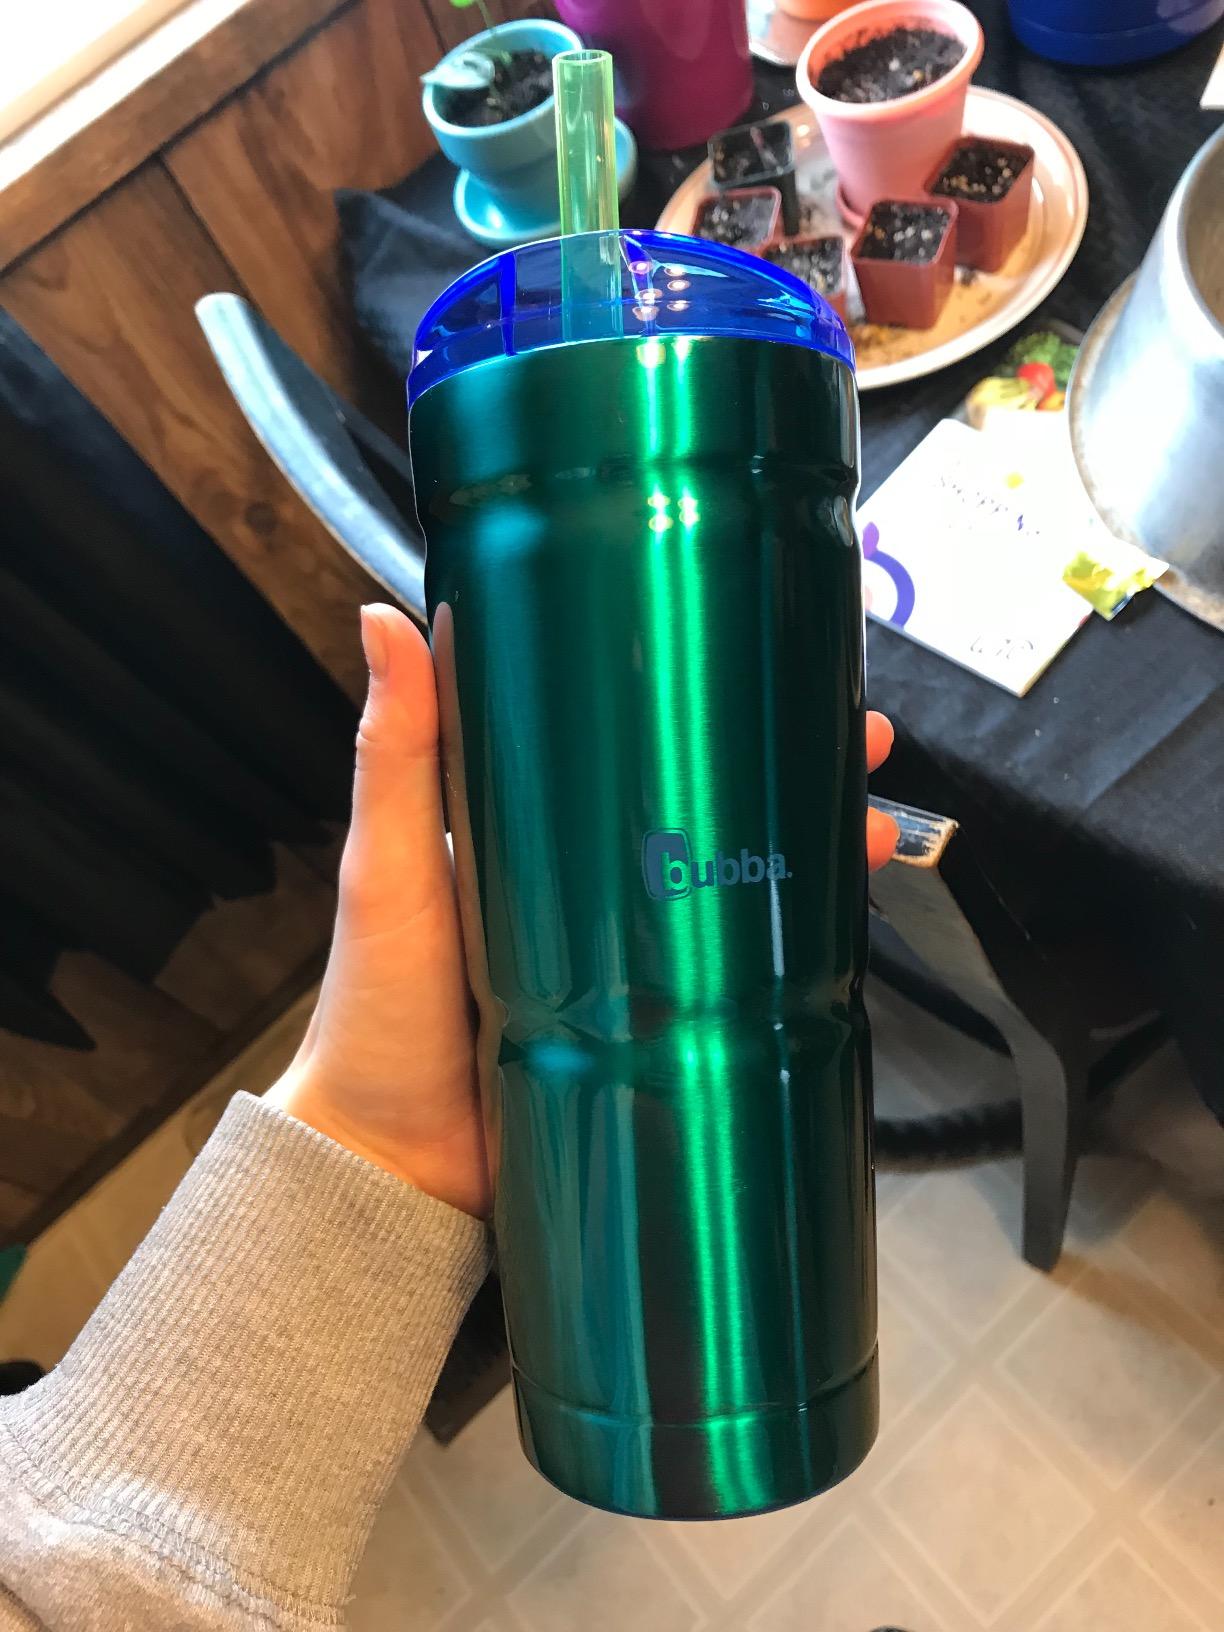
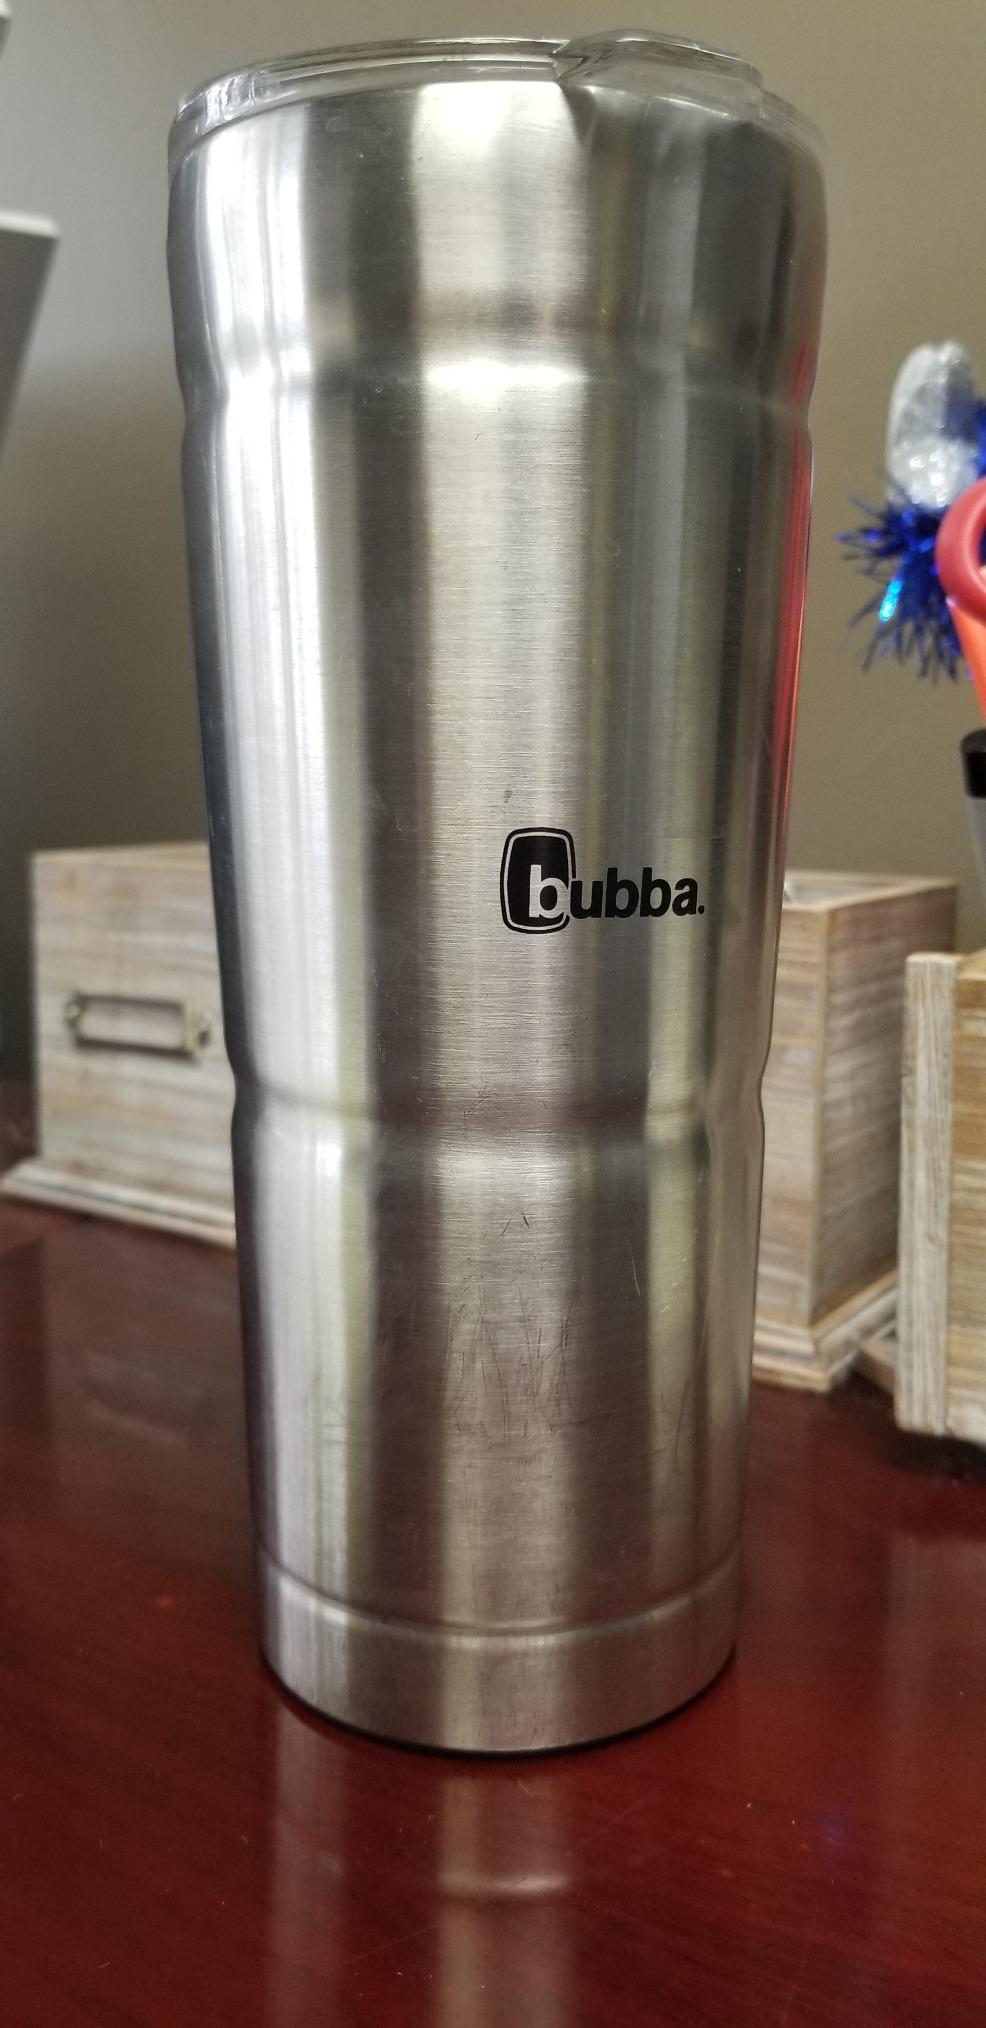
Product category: items_tea
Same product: no